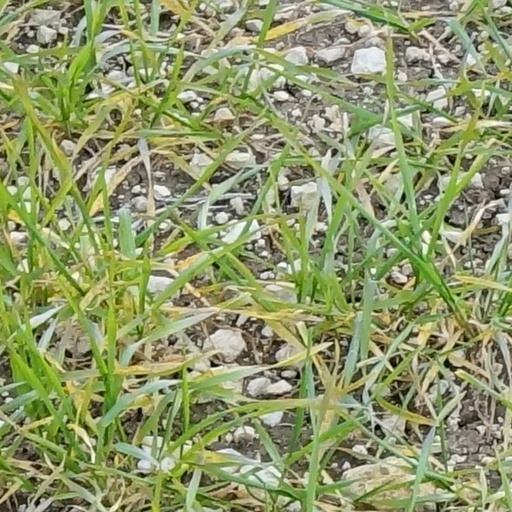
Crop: wheat